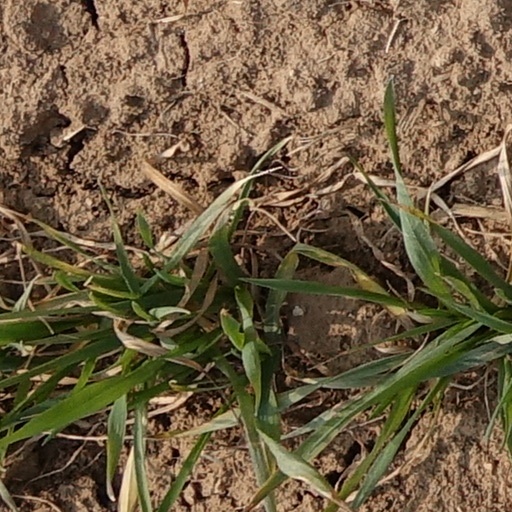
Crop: wheat